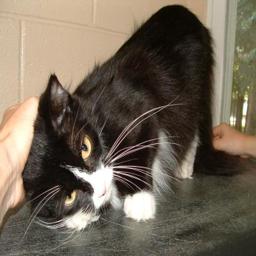
Animal: cats